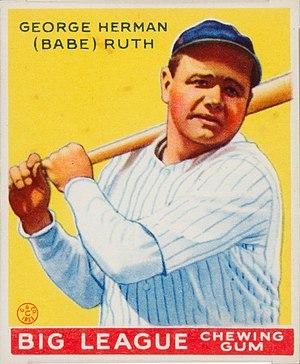
La Ligue majeure de baseball est une organisation sportive nord-américaine regroupant deux ligues : la Ligue nationale et la Ligue américaine. La compétition qu'elle organise, portant le même nom, constitue le plus haut niveau dans la hiérarchie actuelle du baseball.